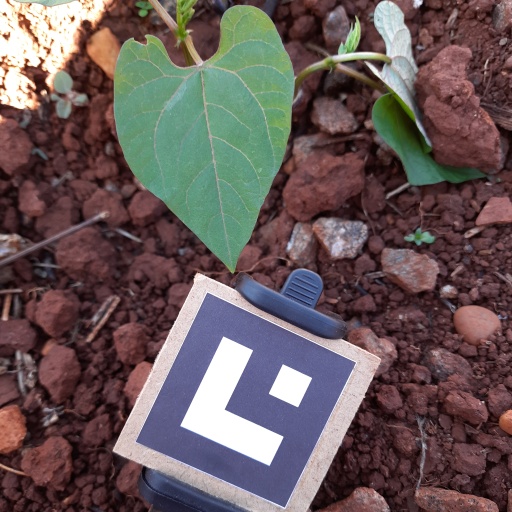
Observations: flat surface, eating holes in the edge, under shade